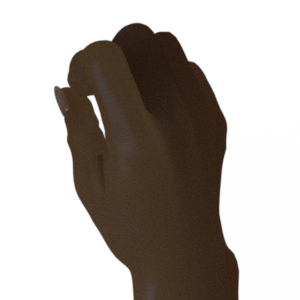
Label: rock